Wars and Sawa

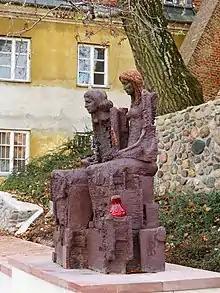
Statue of Wars and Sawa in the Warsaw Old Town (Brzozowa Street).

Wars (also known as "War" and "Warsz") and Sawa are legendary characters from the origin myth of the founding and etymology of the city of Warsaw, capital of Poland. There are several versions of the legend with their appearance.